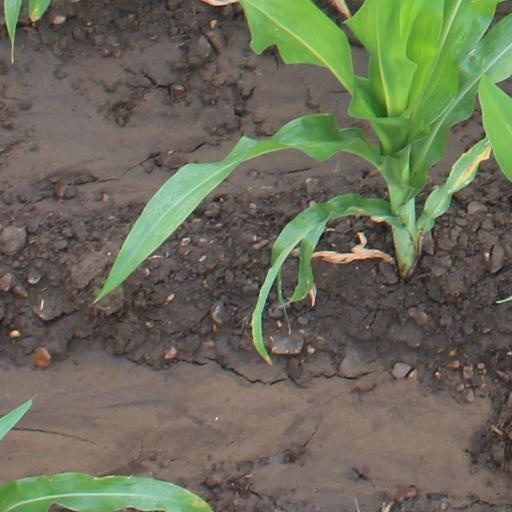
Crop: maize; corn